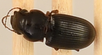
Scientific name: Cratacanthus dubius
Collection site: North Sterling NEON (STER), plot STER_035